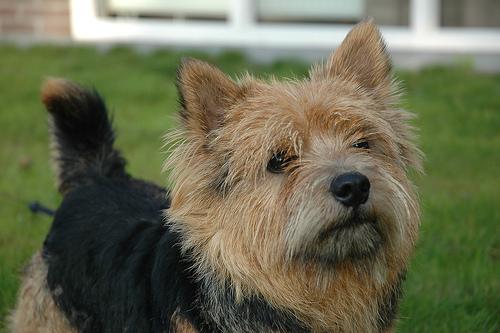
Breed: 203-n000016-Norwich_terrier